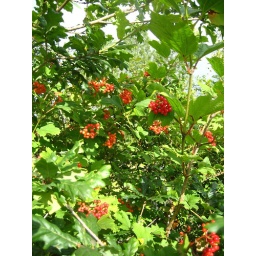
rowan berries in full fruit and offset by a stormy sky beyond